Gerry McGeer

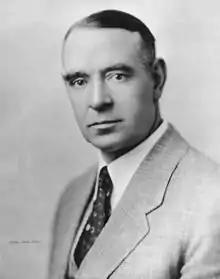
circa 1935

Gerald Grattan McGeer (6 January 1888 – 11 August 1947) was a lawyer, populist politician, and monetary reform advocate in the Canadian province of British Columbia. He served as the 22nd Mayor of Vancouver, a Member of the Legislative Assembly in BC, Member of Parliament for the Liberal Party of Canada, and in the Canadian Senate.